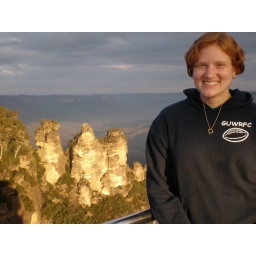
I was not standing in front of a green screen, though it really looks like that.